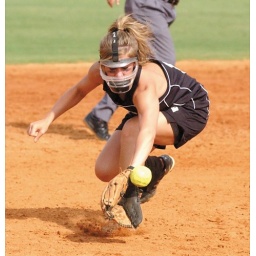
Amanda Shavers-Davis/The Cullman TimesLady Cat Jenny Haney stops a ground ball during Cullman's elimination game against Hartselle Friday afternoon.